Jain meditation

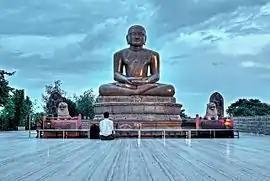
Statue of Mahavira in meditation, Ahinsa Sthal, Mehrauli, New Delhi

Jain meditation has been the central practice of spirituality in Jainism along with the Three Jewels. Jainism holds that emancipation can only be achieved through meditation or "shukla dhyana." According to Sagarmal Jain, it aims to reach and remain in a state of "pure-self awareness or knowership." Meditation is also seen as realizing the self, taking the soul to complete freedom, beyond any craving, aversion and/or attachment. The 20th century saw the development and spread of new modernist forms of Jain "Dhyana," mainly by monks and laypersons of Śvētāmbara Jainism.